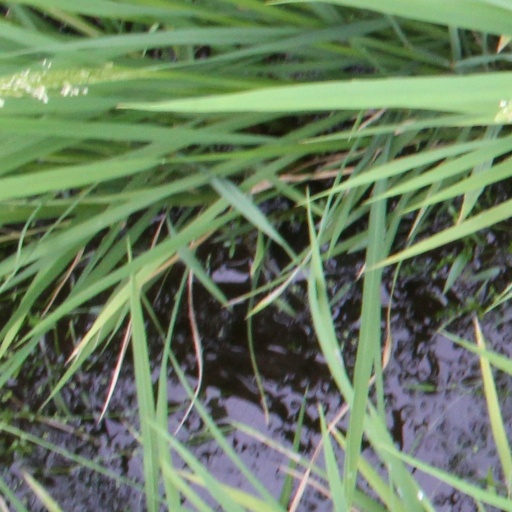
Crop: rice